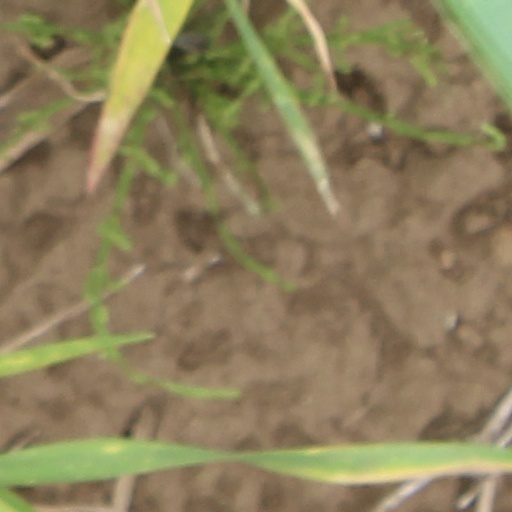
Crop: wheat